Melbourne Bioinformatics

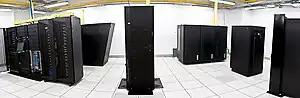
A

Melbourne Bioinformatics's petascale high performance computation facility was accessible to researchers in Victoria by operating across various universities and research institutes in Melbourne. The clusters were in the top 500 worldwide in 2017. Technical experts were on staff to maximise the user experience, meet the skills gaps in research teams, build the necessary cross-disciplinary research collaborations, and provide skills to scale up projects to efficiently use the processing power being delivered. Ongoing skills development and training was provided in computational biology, molecular modelling and bioinformatics.